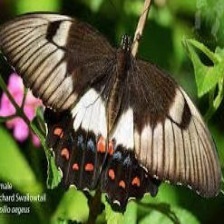
Species: ORCHARD SWALLOW